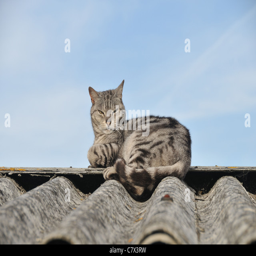
a cat resting on a roof